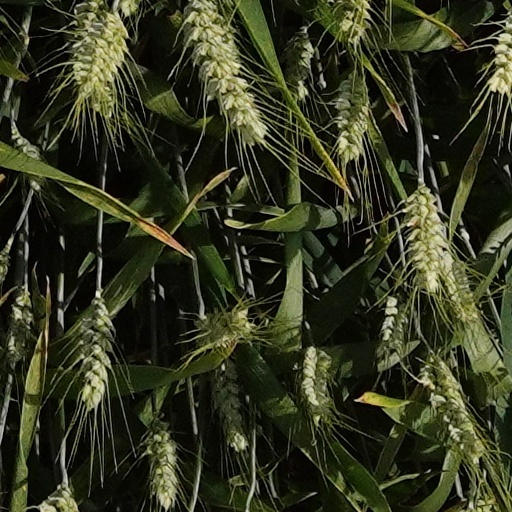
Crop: wheat